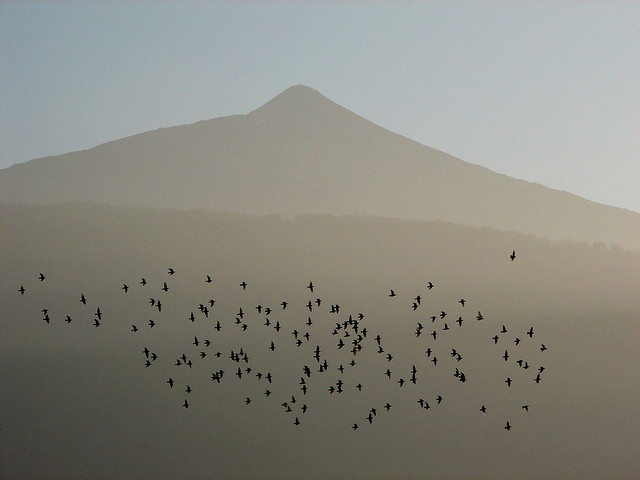
A flock of birds flying over a tall mountain.
Many birds flying in the air at a distance against a foggy evening sky, a hill and a mountain.
There is a large flock of birds flying in the sky.
a flock birds flying together on a hazy day
Flock of birds in flight against shadowy, artistic mountain background.